Delia Reinhardt (soprano)

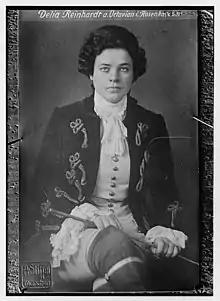
Delia Reinhardt in costume, in about 1923

Delia Reinhardt (27 April 1892 – 6 October 1974) was a German operatic soprano.